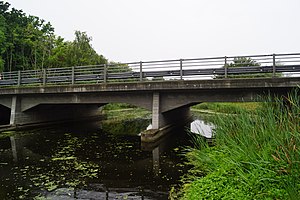
Tryggevælde Å
Prambro, Tryggevælde Å set mod nord
Tryggevælde Å er en ca. 35 km lang å, der starter ved Dalby, og løber ud i Køge Bugt ved Strøby Egede på Syd-Øst Sjælland, lidt syd for Køge.